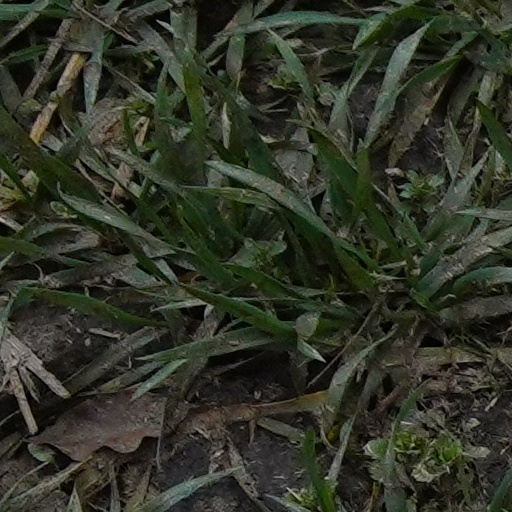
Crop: wheat